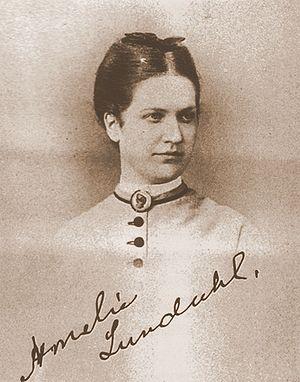
Amélie Helga Lundahl, née à Oulu le 26 mai 1850 et morte à Helsinki le 20 août 1914, est une peintre finlandaise.